Sexual harassment

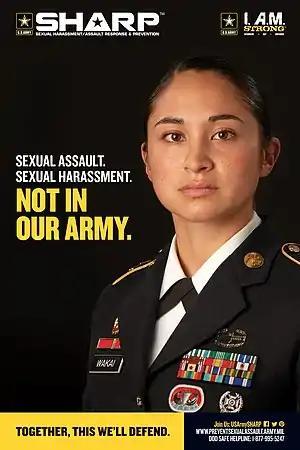
Poster created by the U.S. Army's Sexual Harassment/Assault Response & Prevention (SHARP)

In 1991, Anita Hill witnessed and testified to the Senate Judiciary Committee against Supreme Court of the United States nominee Clarence Thomas, citing sexual harassment. Hill said on October 11, 1991, in televised hearings that Thomas had sexually harassed her while he was her supervisor at the Department of Education and the EEOC. According to Hill, Thomas asked her out socially many times during her two years of employment as his assistant, and after she declined his requests, he used work situations to discuss sexual subjects and push advances. Since Hill testified in 1991, the term "sexual harassment" became known outside academic and legal circles, and the number of cases reported in the United States and Canada increased markedly, climbing steadily since. Sexual harassment is discussed a lot in modern society. People are becoming more and more concerned about the laws of sexual harassment therein. Many school groups are focusing on this matter.